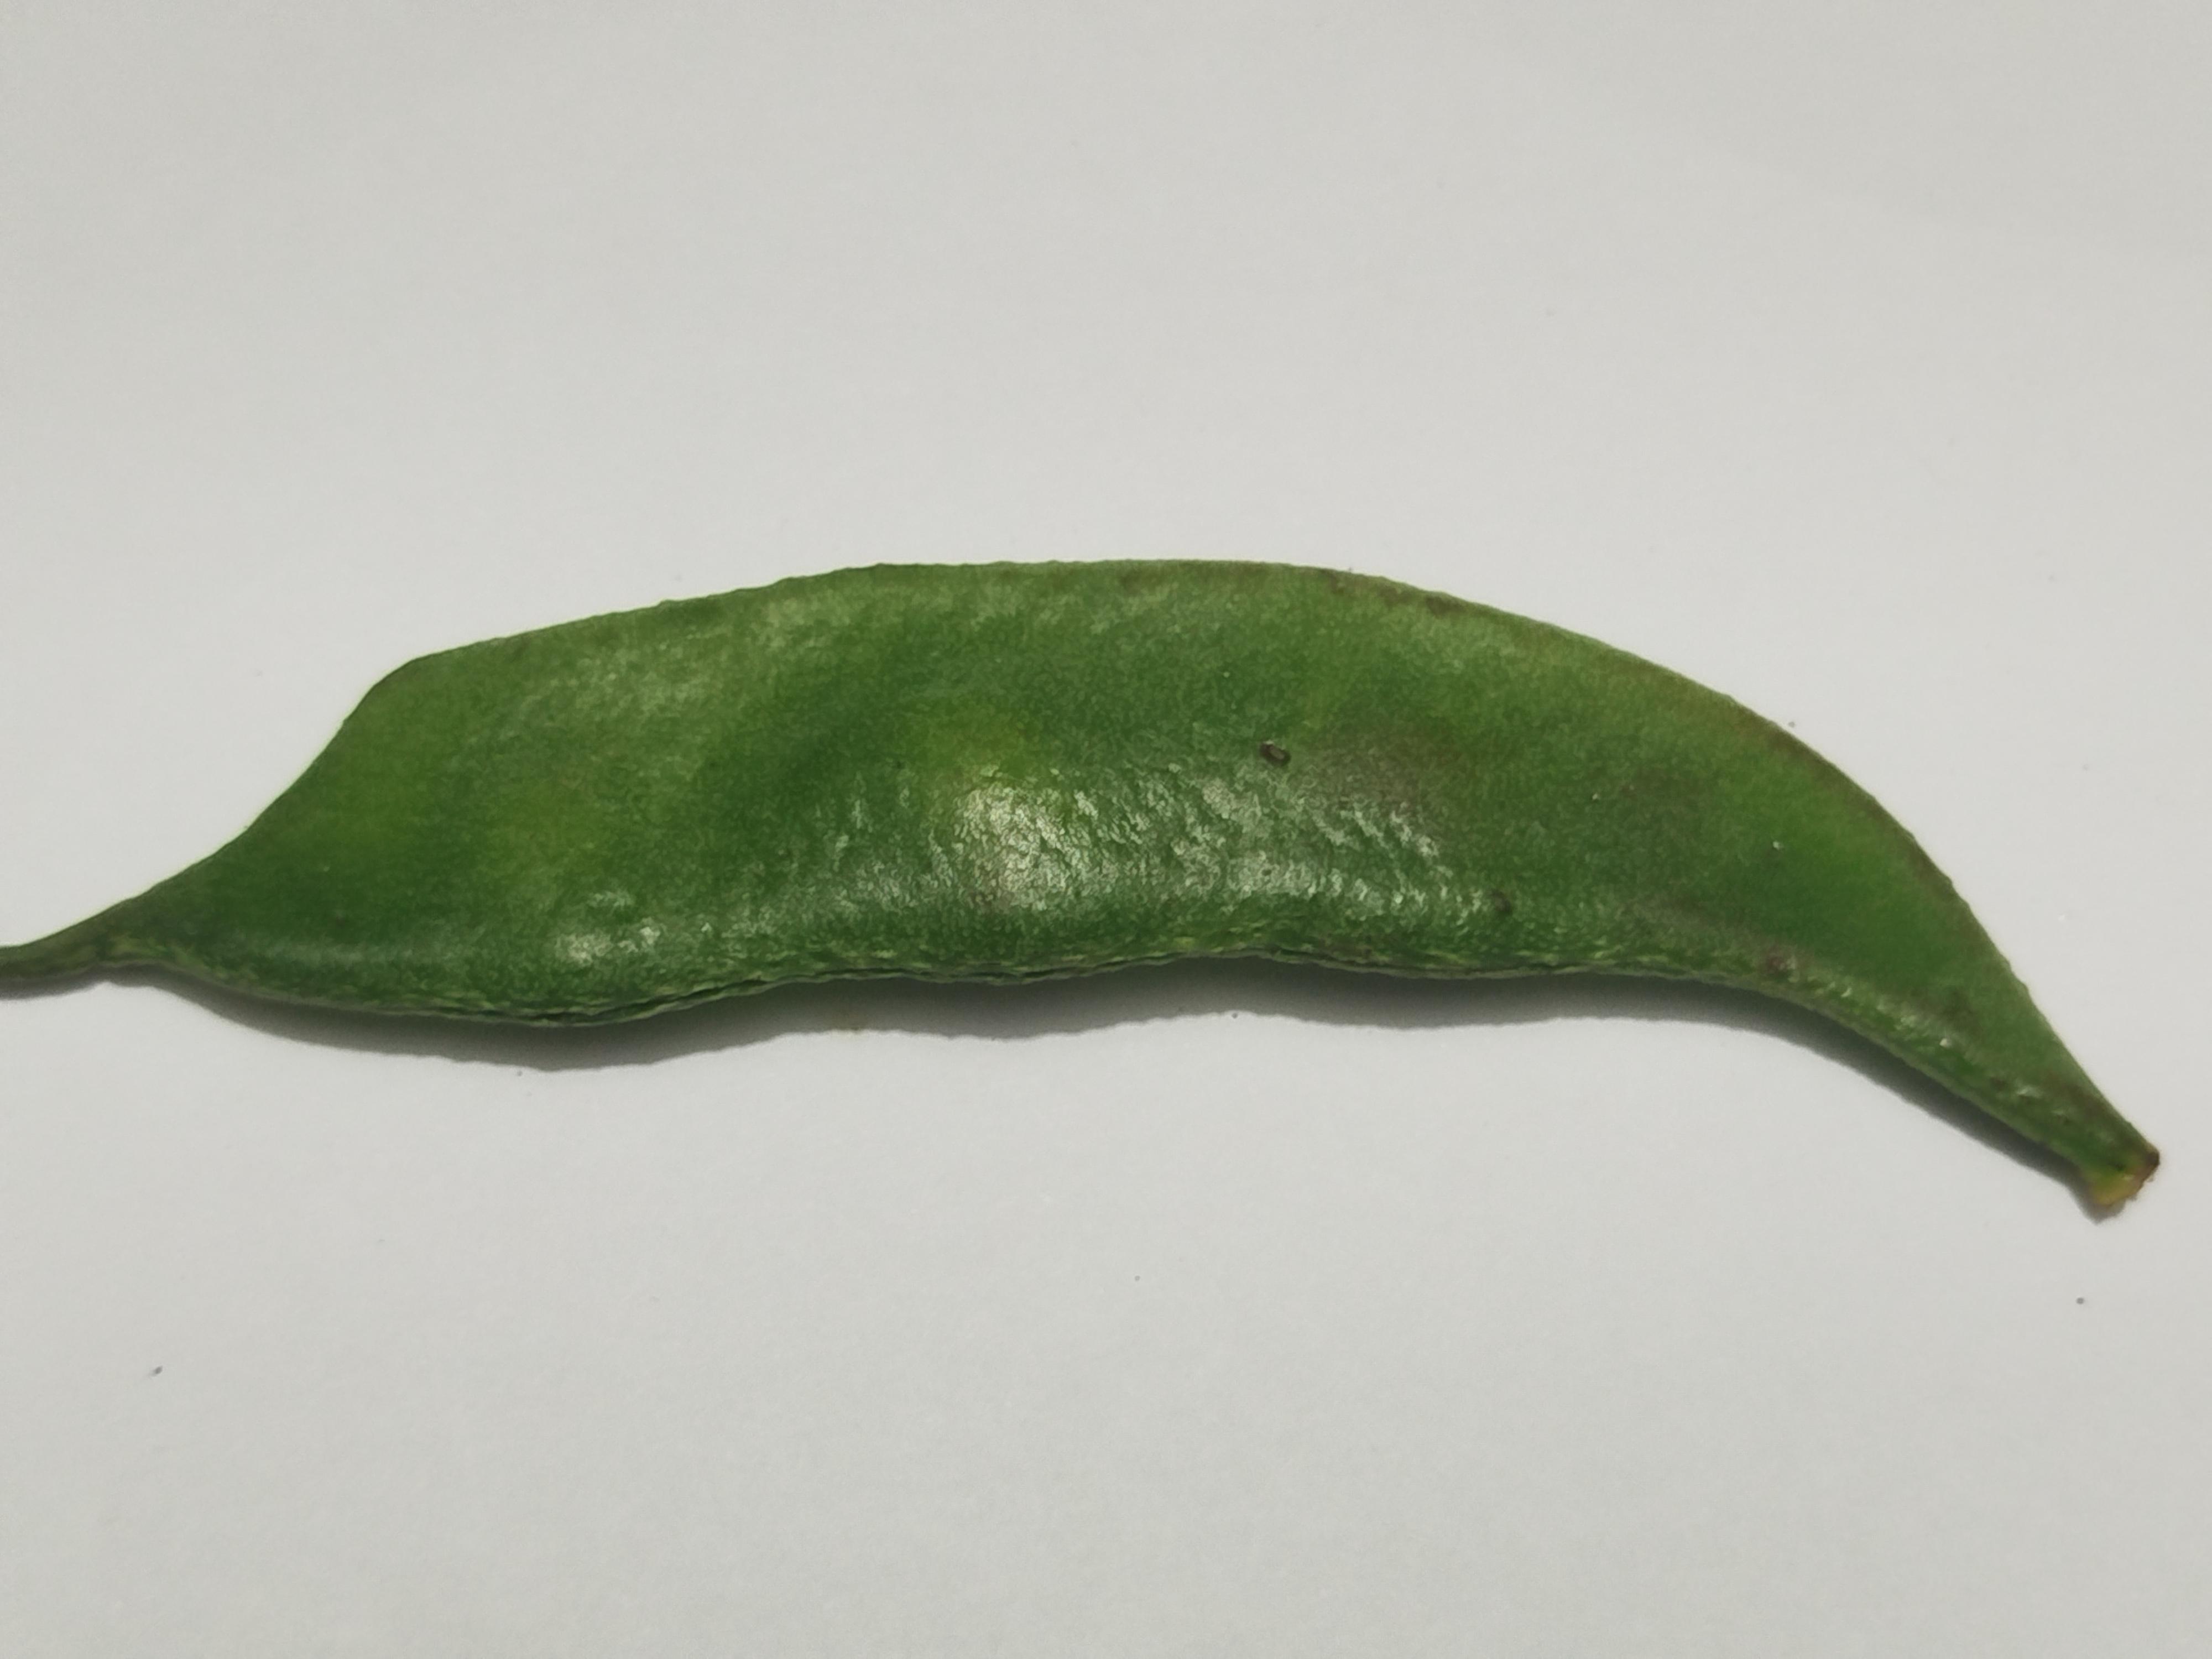
Label: Bean